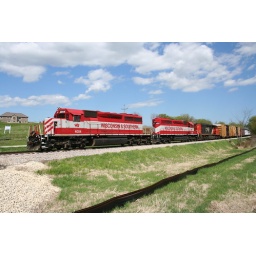
WSOR 4004 westbound with T009 near the house at Hillside road